Cyprus mutiny

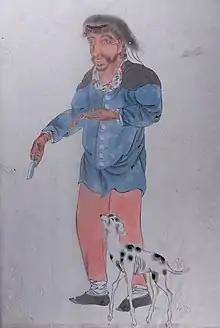
A watercolour by samurai Makita Hamaguchi showing one of the mutineers with a dog from the ship

Swallow wrote an account of the voyage which included a visit to Japan before reaching Canton; this was generally dismissed as fantasy. However, in 2017 this account was compared with Japanese records of a visit by a British vessel off the town of Mugi, Tokushima on Shikoku in 1830, and matched in many points.